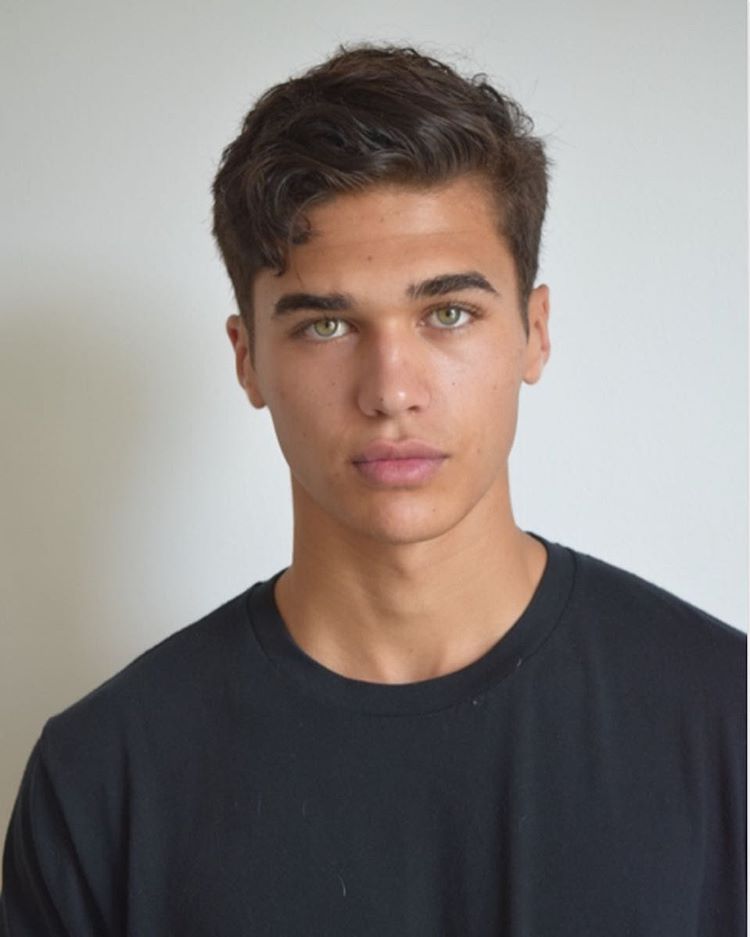
Gender: men